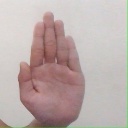
अक्षर: ध